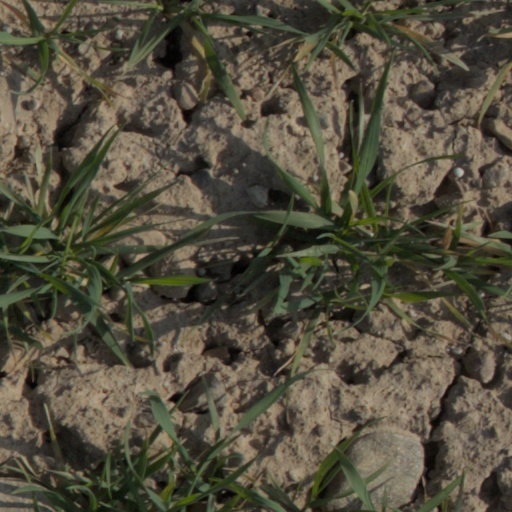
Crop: wheat